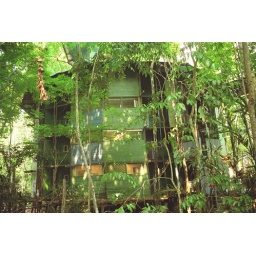
Our room was in this building- second floor up, our balcony was one further over than can be seen in this shot.